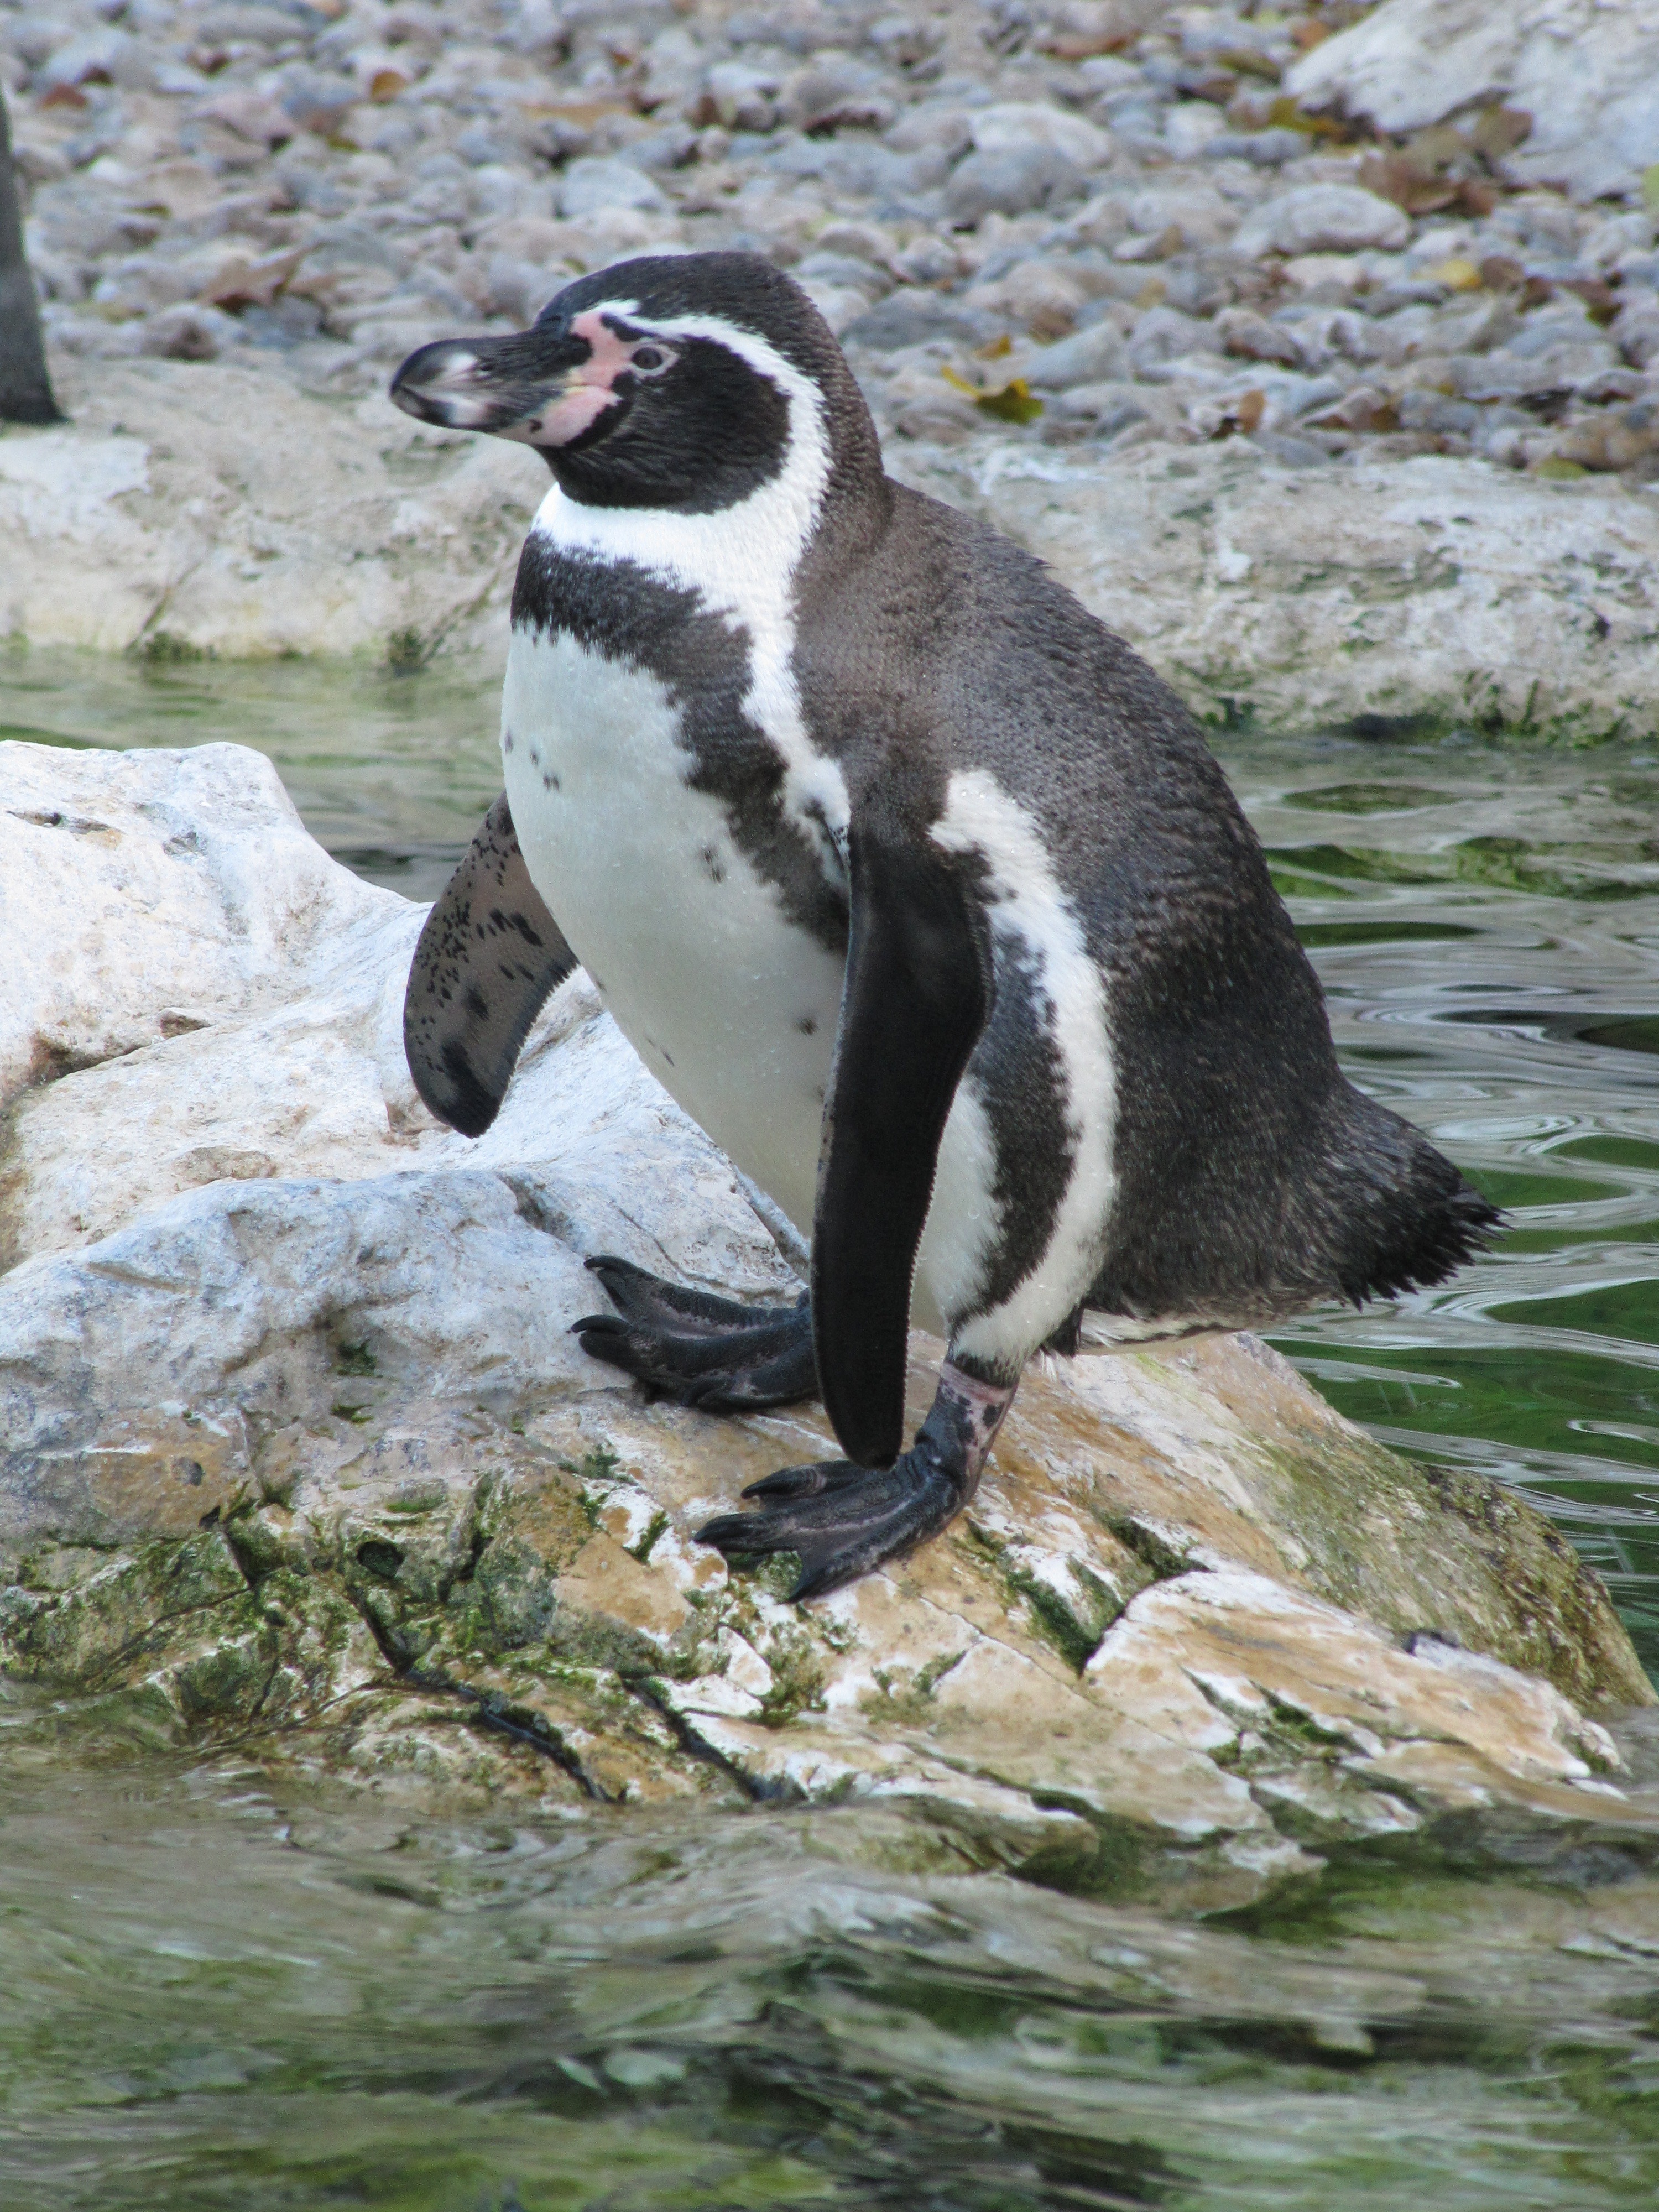
bird, animal, wildlife, zoo, beak, fauna, penguin, vertebrate, penguins, animal world, flightless bird